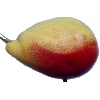
Label: Pear 2